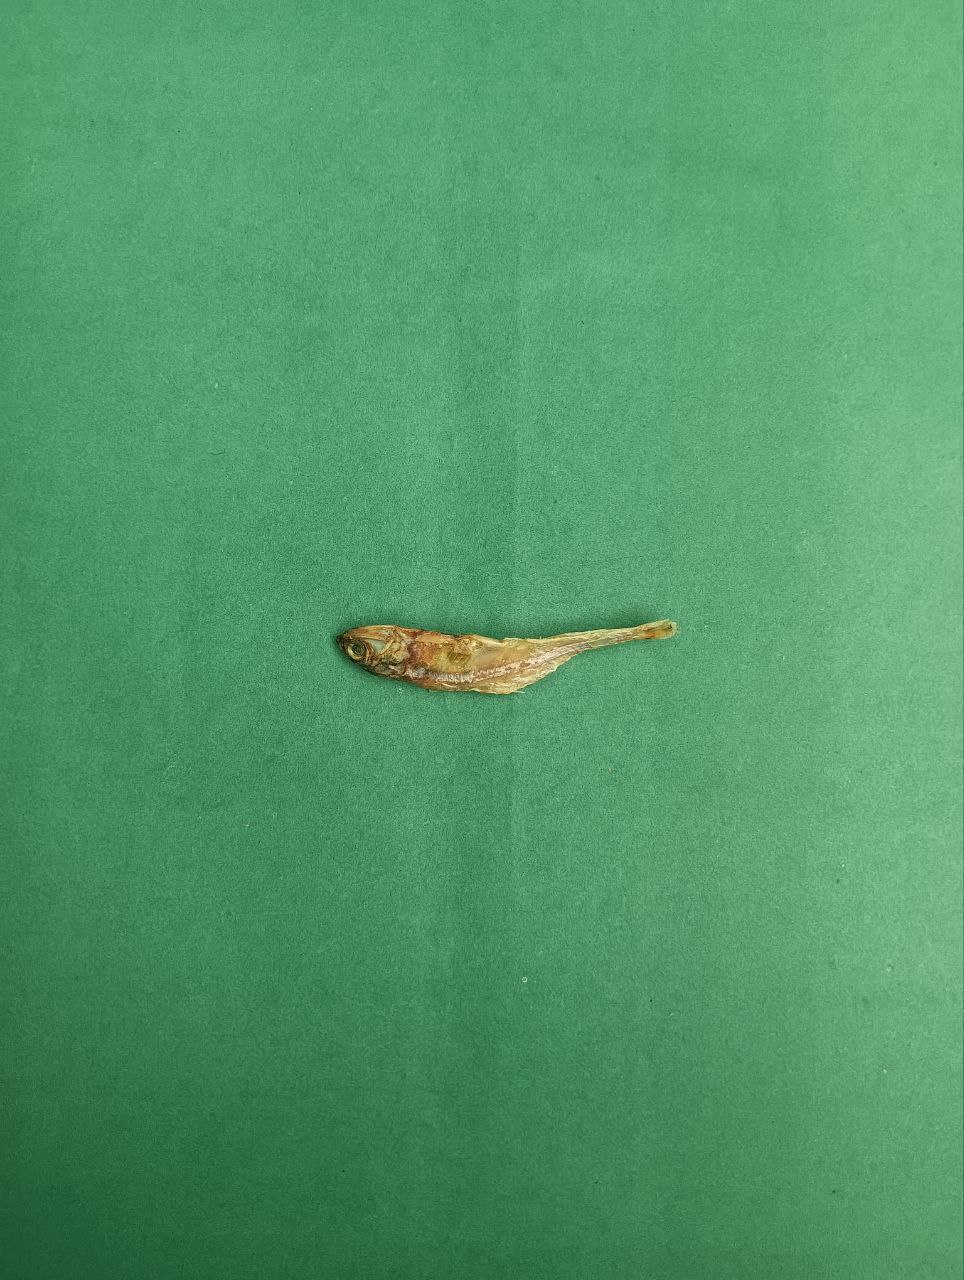
Species: narkeli